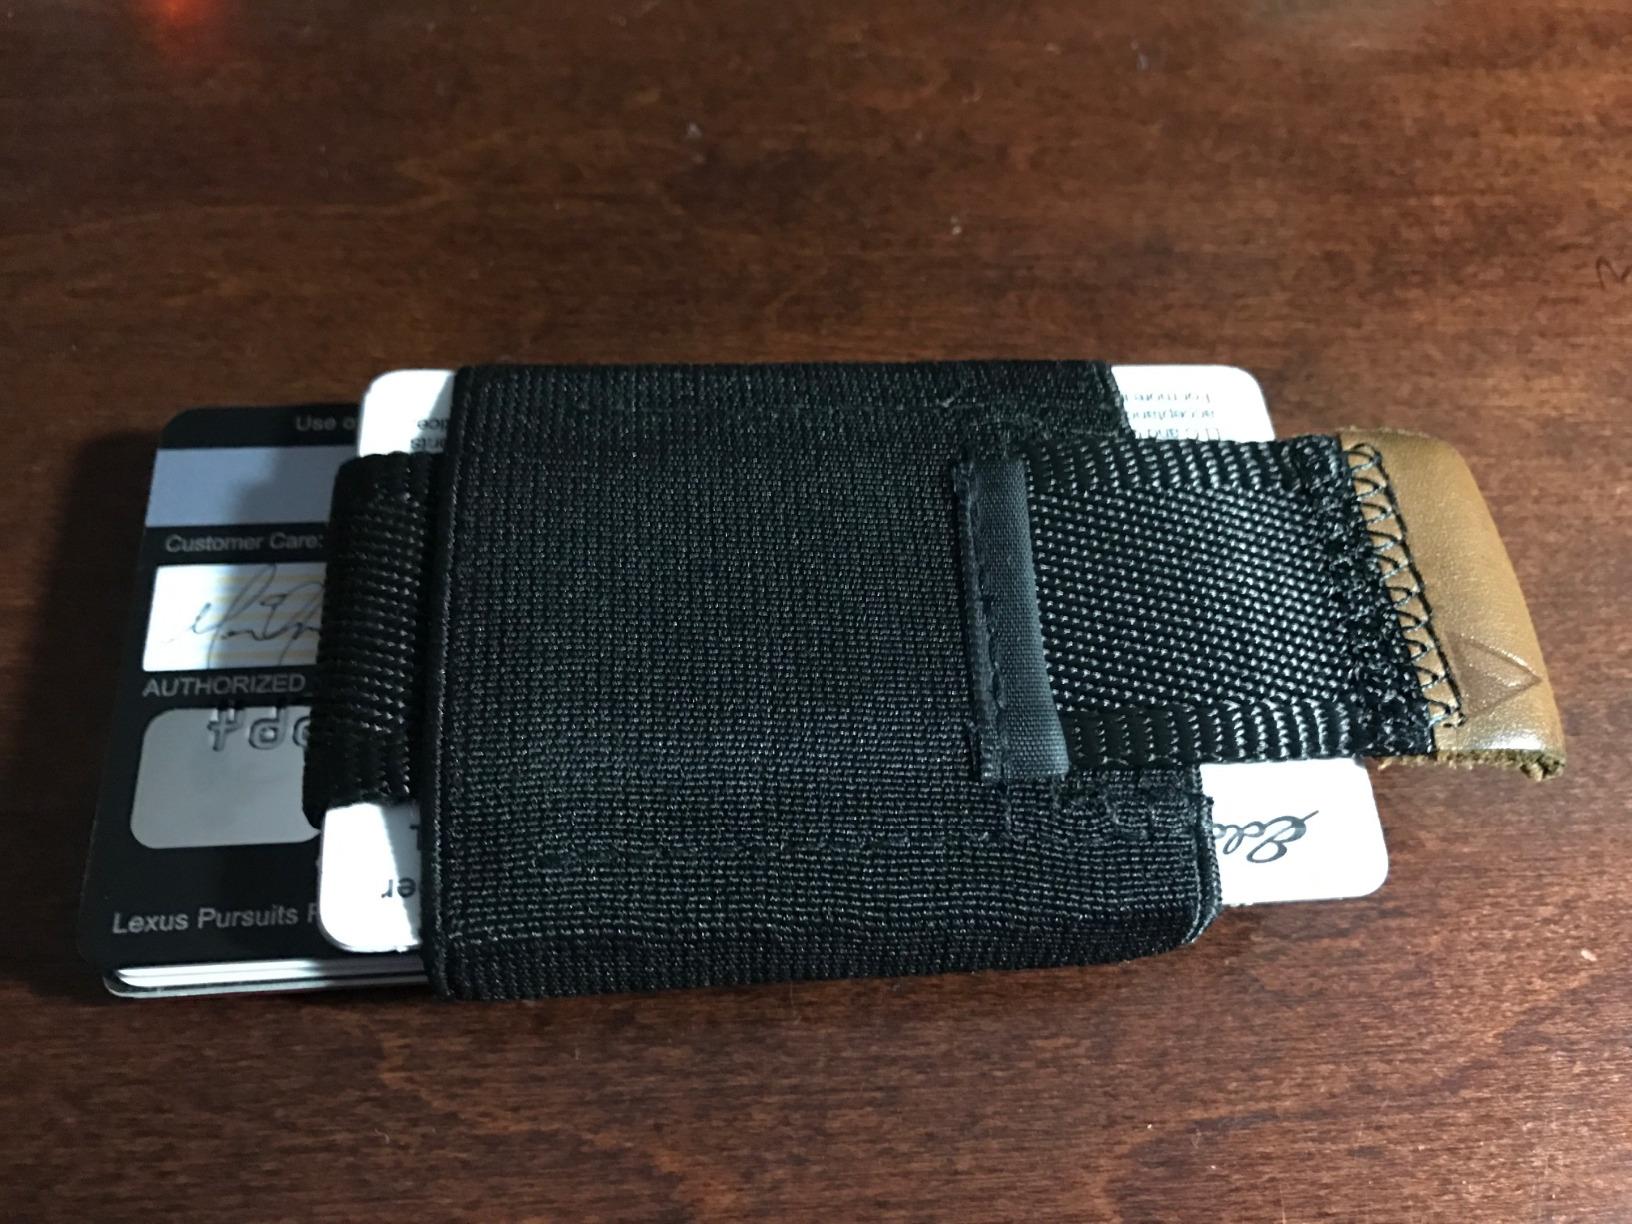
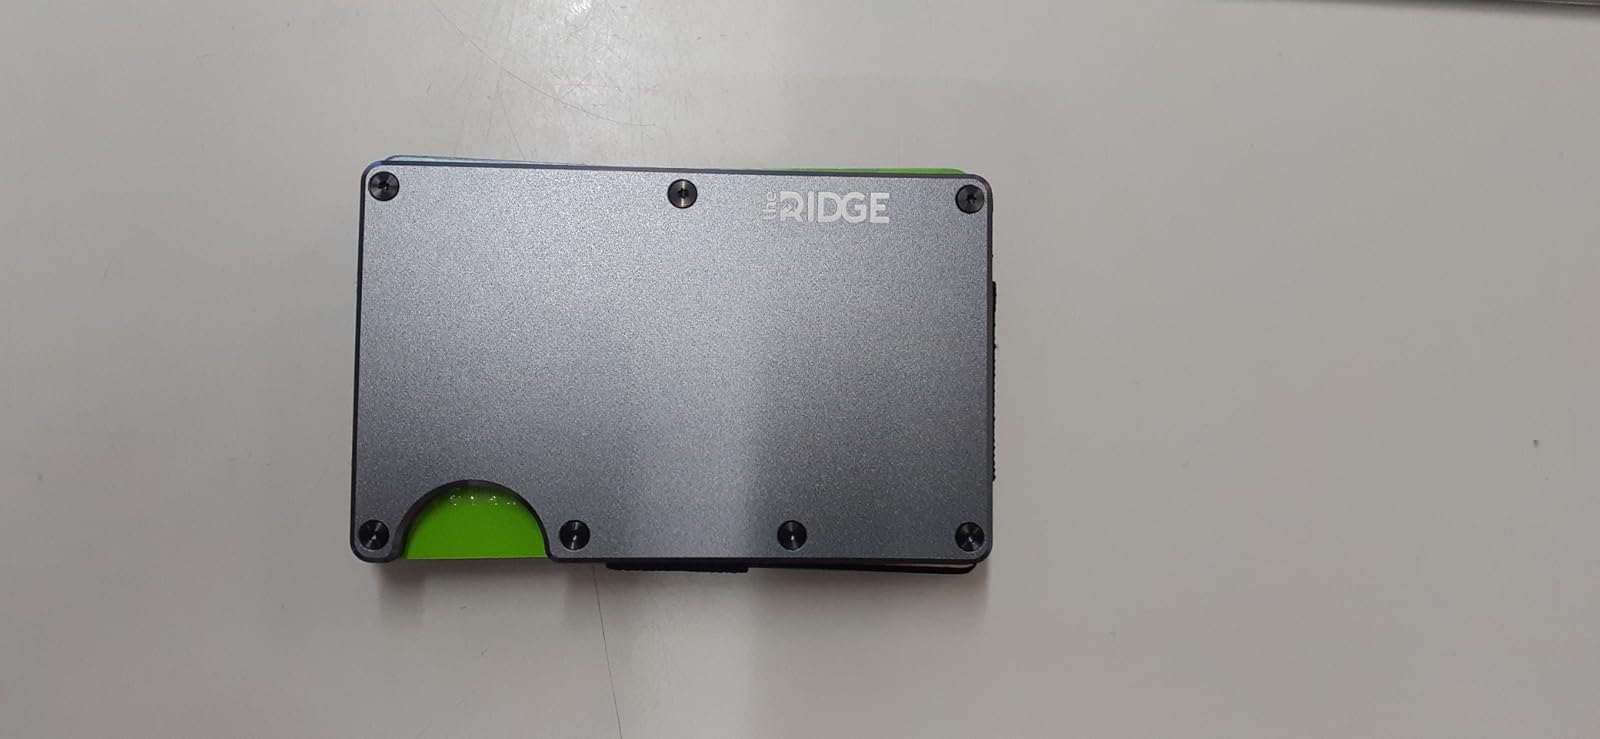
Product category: accessories_wallet
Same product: no